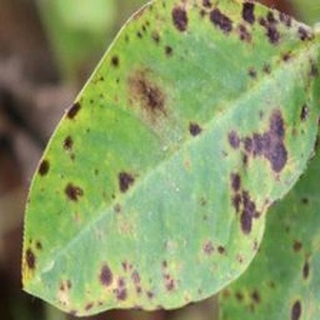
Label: groundnut_late_leaf_spot